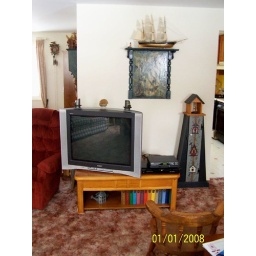
The wall by the kitchen, with TV set &amp;amp; ship board